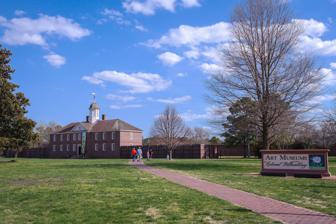
Building: DeWitt Wallace Decorative Arts Museum
Country: United States of America
Year built: 1985
Art gallery in Williamsburg, Virginia DeWitt Wallace Decorative Arts Museum Entrance, DeWitt Wallace Decorative Arts Museum at the Public Hospital of 1773 Established 1985 ( 1985 ) Location Colonial Williamsburg , 326 West Francis Street, Williamsburg, Virginia Type Art gallery Visitors 250,000 (2014) Website DWDAM 37°16′7.9″N 76°42′16.6″W / 37.268861°N 76.704611°W / 37.268861; -76.704611 The DeWitt Wallace Decorative Arts Museum (DWDAM), is a museum dedicated to British and American fine and decorative arts from 1670-1840, located in Williamsburg, Virginia . Situated just outside the historic boundary of Colonial Williamsburg , DWDAM was founded with an initial 1982 donation by DeWitt Wallace (1889–1981) and his wife Lila Bell Acheson Wallace (1889–1984) — co-founders of Reader's Digest . The Wallaces donated $12 million to finance reconstruction of the nation's first public mental hospital –  the 1773 Public Hospital –  and construction of the decorative arts museum — to be connected to the hospital by an underground concourse. Having initially opened in 1985, the museum has since expanded to include the Abby Aldrich Rockefeller Folk Art Museum and will undergo another expansion to open in 2019 with a new, street-level entrance. The museum features diverse collections related to the founding of the United States — including furniture, paintings, silver, numismatics, ceramics, tools, textiles, glass, maps, weapons, media and other objects from the permanent Colonial Williamsburg collection. Facility DWDAM is accessed through and underneath the Public Hospital of 1773 , which commemorates the first mental health facility in the Colony of Virginia . The facility features a restaurant as well as the Hennage Auditorium, which offers lectures and musical performances. In 2006, the Abby Aldrich Rockefeller Folk Art Museum relocated from its original location on S. England Street to share an expansion of the Wallace museum. Though co-located in a single building, both collections retain their respective names — and are together known as the Art Museums of Colonial Williamsburg. In 2014, the Colonial Williamsburg Foundation announced a $40 million addition to the two co-located museums to break ground in April 2017 and open in 2019 — to include an expansion of 65,000sf and a new more accessible street-level entrance on Nassau Street. DeWitt and Lila Wallace In 1922, the Wallaces published the first issue of their Reader's Digest , largely a carefully selected compilation of magazine articles of many types. The concept was well received and soon became one of the most widely circulated periodicals in the world. Laurance Rockefeller , whose parents were the original financial drivers of Colonial Williamsburg, was a longtime friend and associate of DeWitt Wallace , and Wallace, in turn became a major funder of the Rockefeller's project.  The Wallace's also appointed Laurance Rockefeller as an outside director at Reader's Digest. For relaxation, the Wallaces had been regular visitors to Colonial Williamsburg for over 50 years when they became involved as major financial supporters. The museum opened in 1985, after the death of Dewitt Wallace in 1981 and Lila Wallace in 1984. References